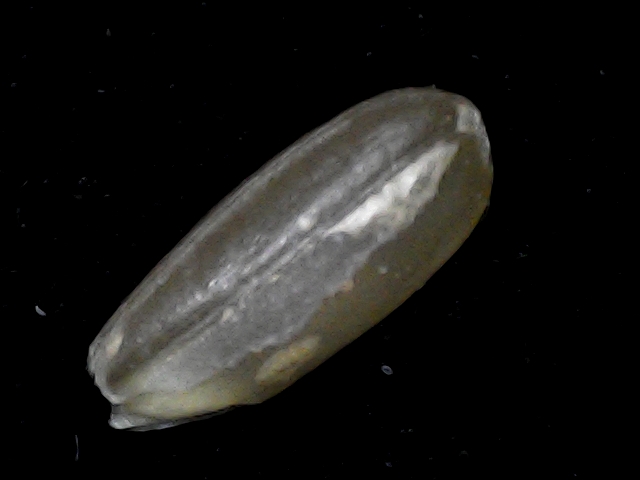
Rice variety: BD76